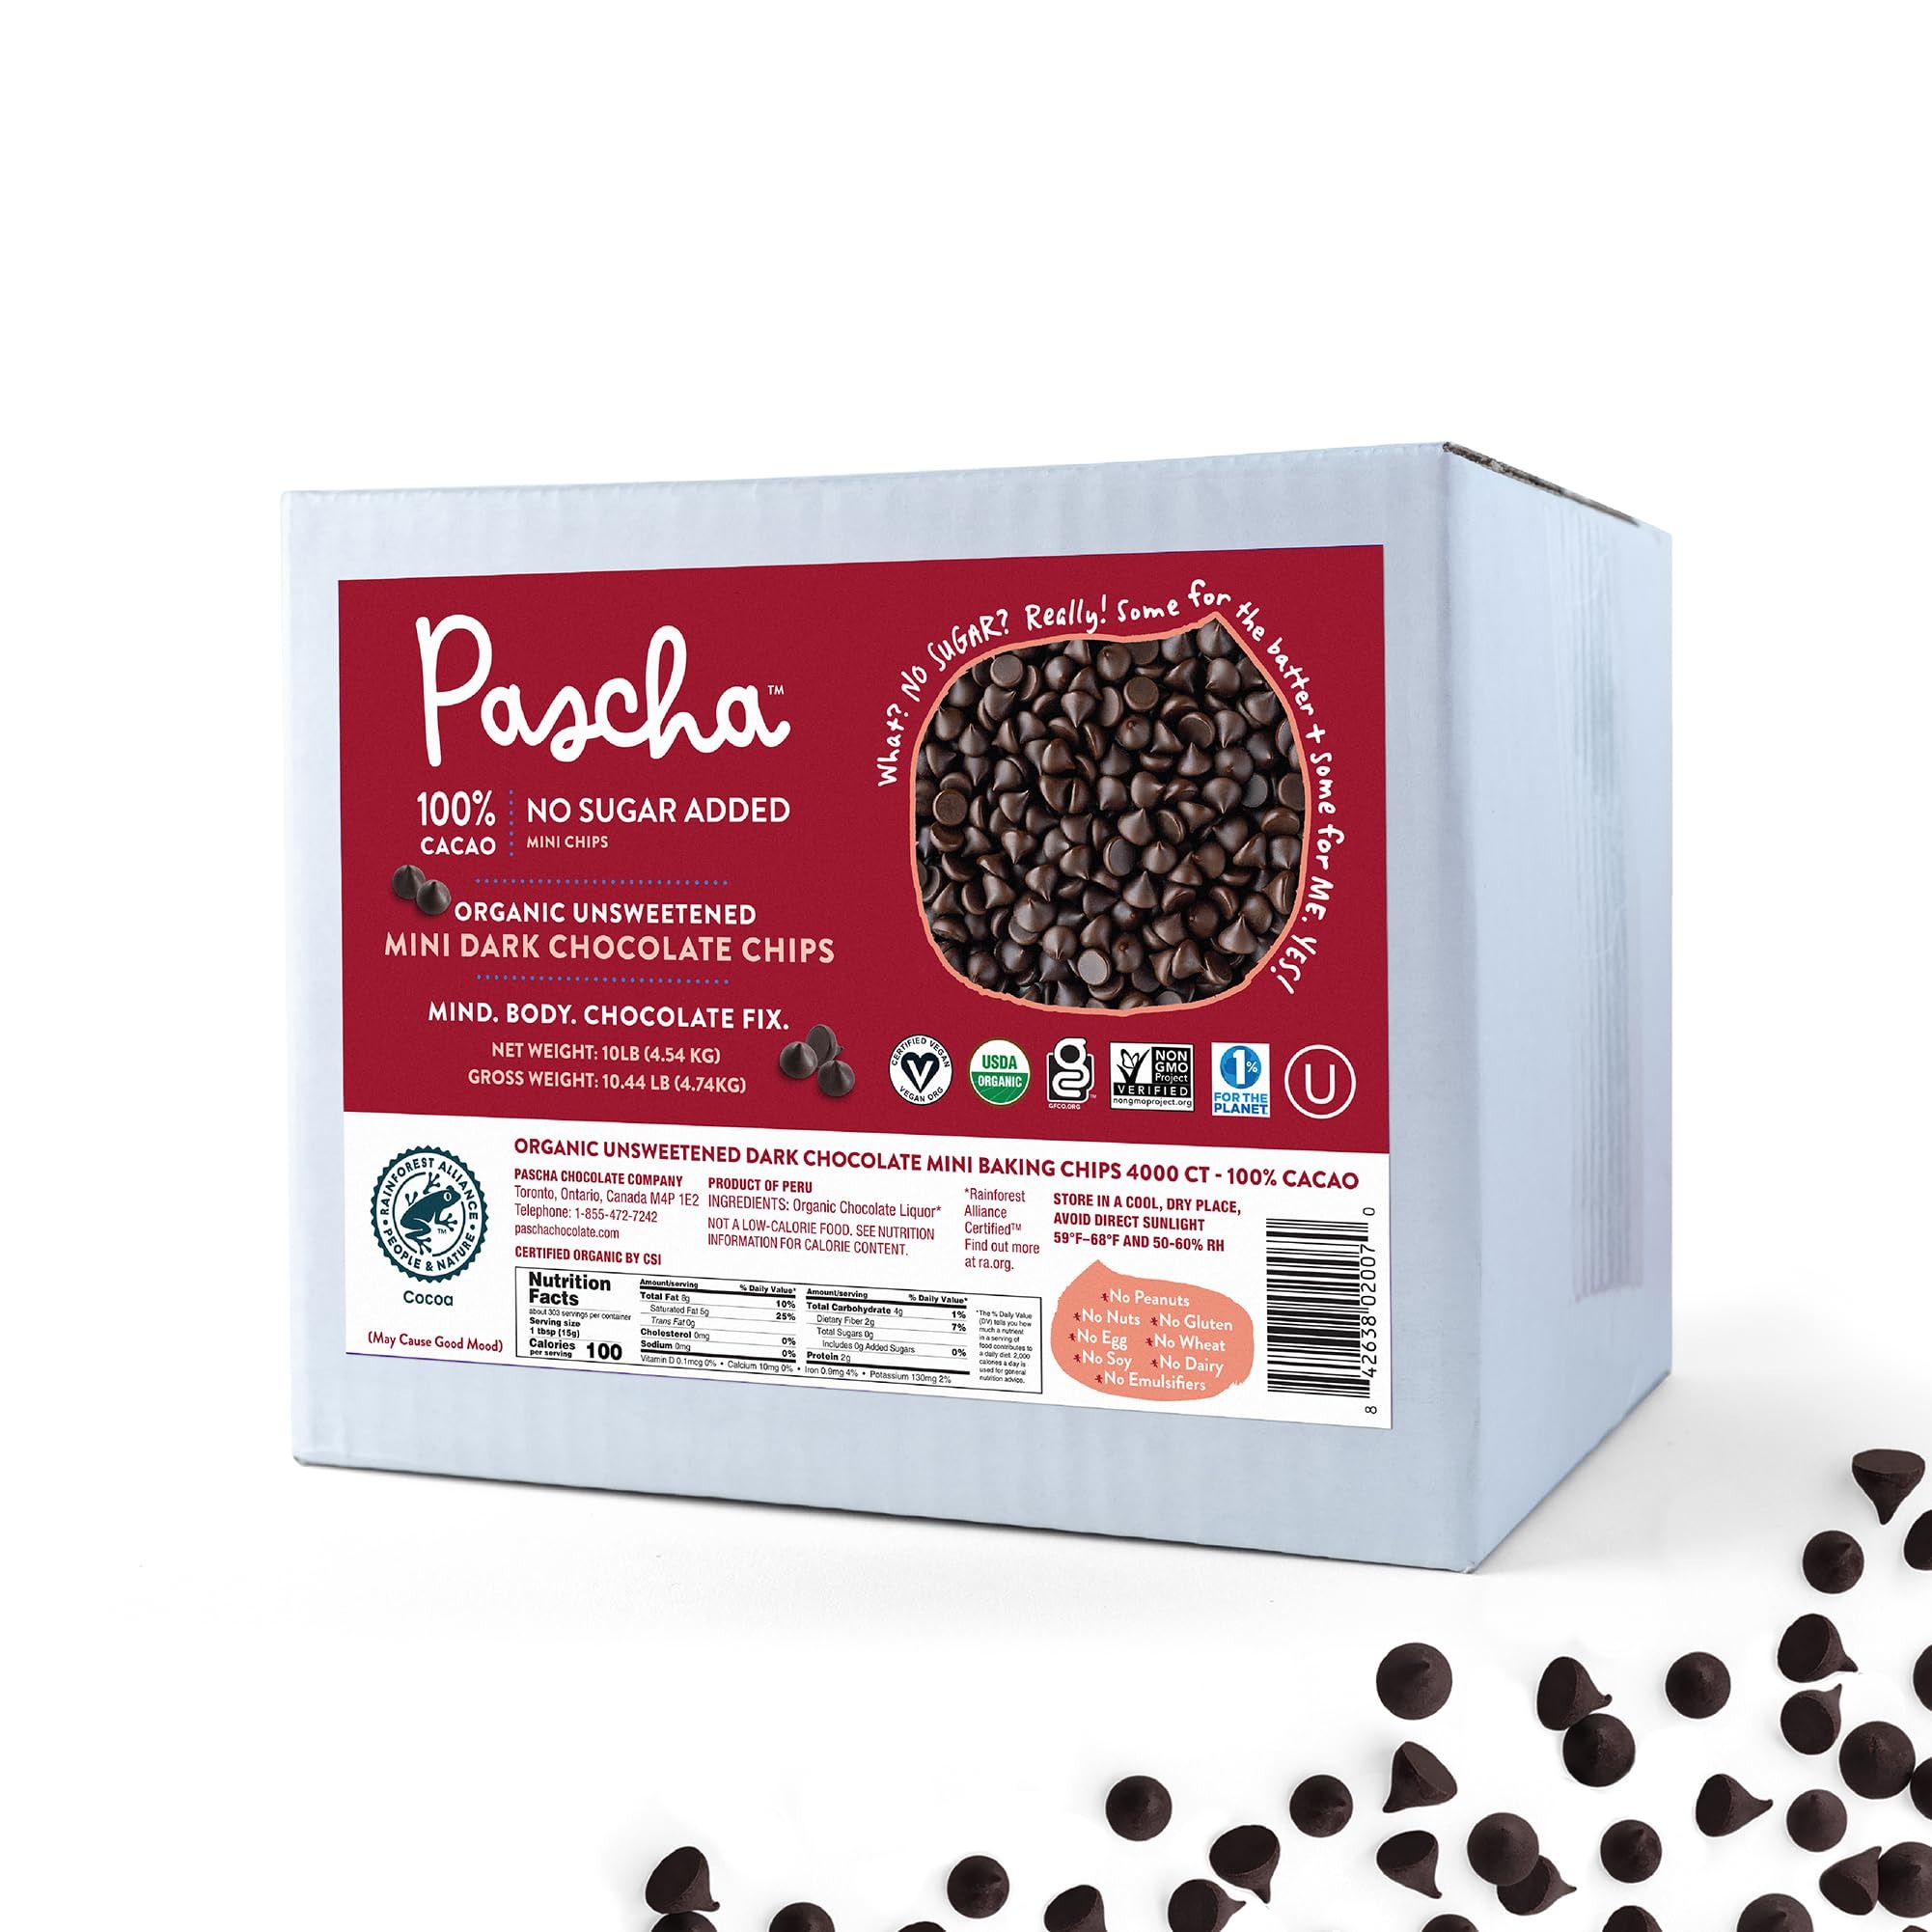
Item Name: Pascha Organic Mini Unsweetened Dark Chocolate Baking Chips 100% Cacao, UTZ, Gluten Free, Non GMO, No Added Sugar, Bulk
Bullet Point 1: Welcome to the delicious healthy chocolatey world of Pascha. This is a 10 lb bulk pack (1 bag in box) of 100% cacao unsweetened organic dark chocolate mini chips. It is surprisingly smooth and well textured and not as bitter as you would expect from an 85%. It works well in all baking applications. There is a powerful chocolate flavor and depth but it still blends well in any recipe that calls for chocolate chips.
Bullet Point 2: The chocolate is made Bean to Chip at source in Peru, which allows us to use newly harvested fresh cocoa beans. Doing this we can lock in the fresh flavor rather than shipping the beans half way round the world and having them age and deteriorate before getting processed into chocolate.
Bullet Point 3: Take your baking and snack level up a notch. Everything is better with chocolate especially when healthy is also delicious.
Bullet Point 4: One organic ingredients: Chocolate Liquor, processed directly from the cocoa bean. Nut free, soy free, gluten free, dairy free, plant based chocolate.
Bullet Point 5: Our chocolate collection is USDA Organic Certified, UTZ Certified, Non GMO Project Verified, Kosher and Vegan. It is also certified 1% For the Planet.
Product Description: Pascha's purity begins with our sustainably source cocoa beans grown in the shade of the Amazon Rainforest. Made bean-to-bar into delicious vegan, NON-GMO, organic chocolate. Created in the way Mother Nature intended, from the earth, for the earth and always rooted in the earth.
Value: 160.0
Unit: Ounce

Price: 226.93